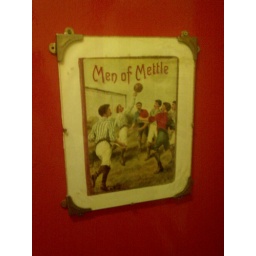
sign on the door of the gents toilets at the cafe kick in exmouth market.